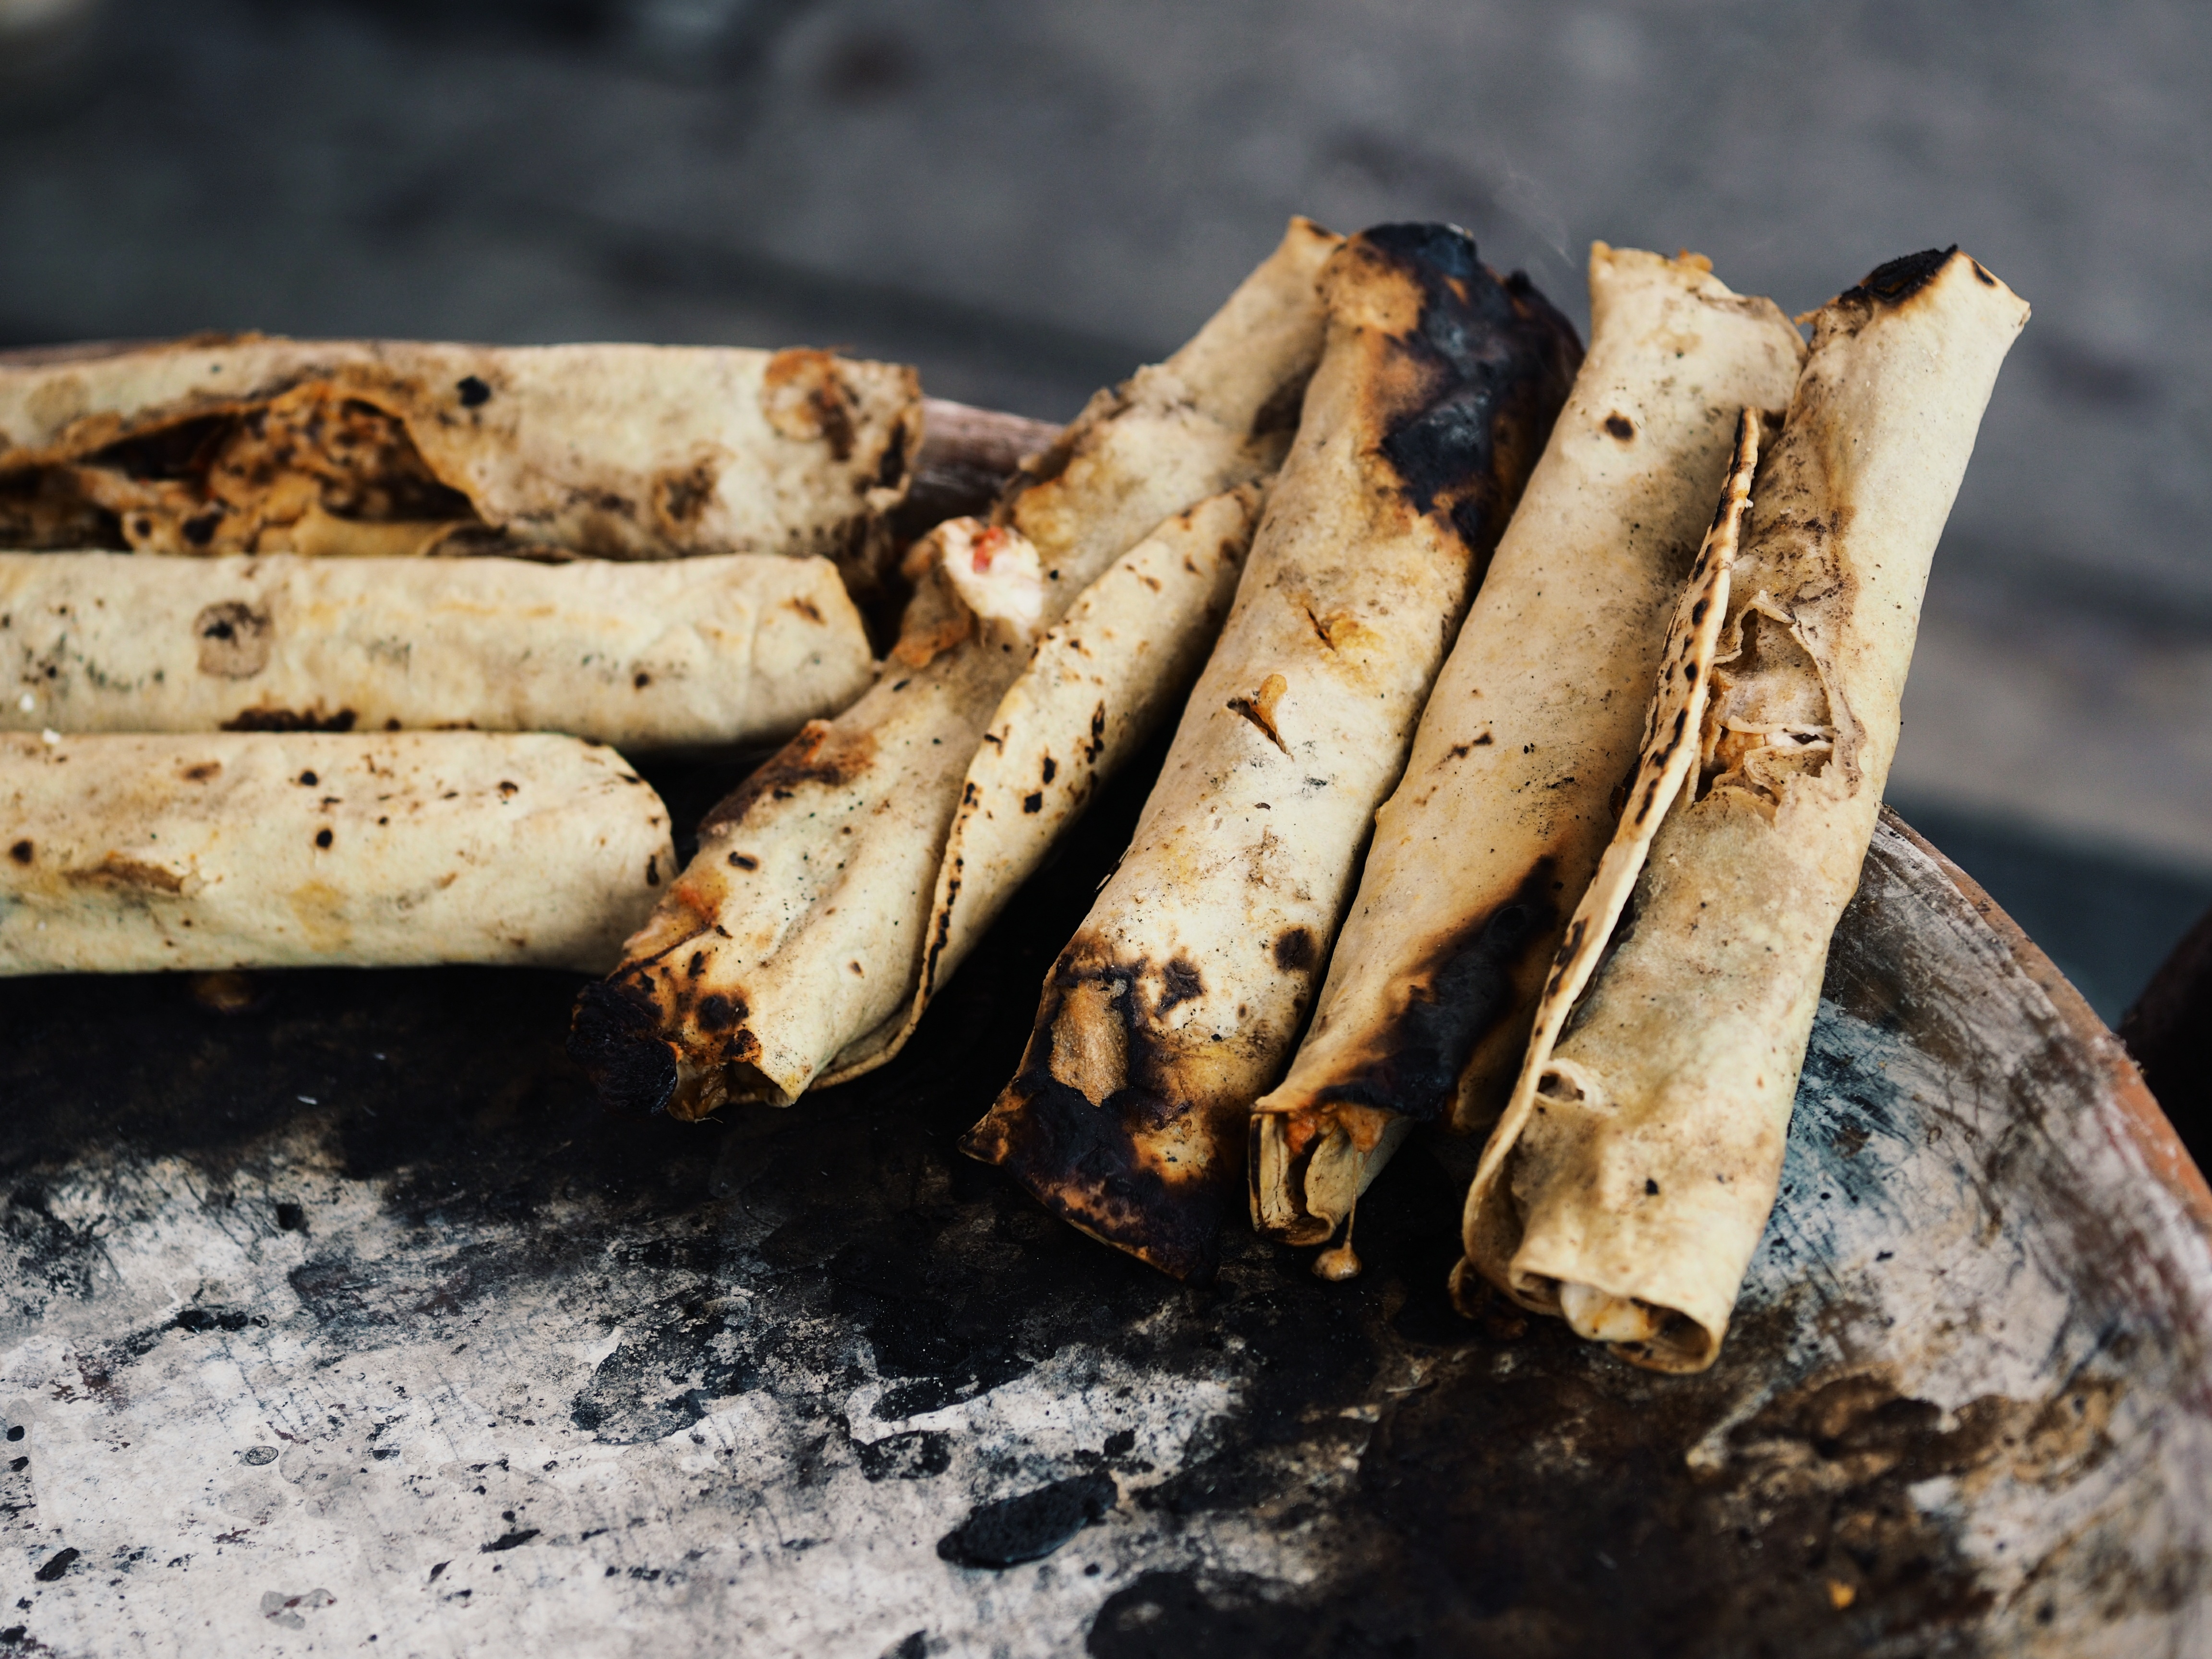
plant, wood, leaf, dish, meal, food, cooking, produce, vegetable, crop, bread, coconut, tortilla, flavor, flowering plant, land plant, snack food